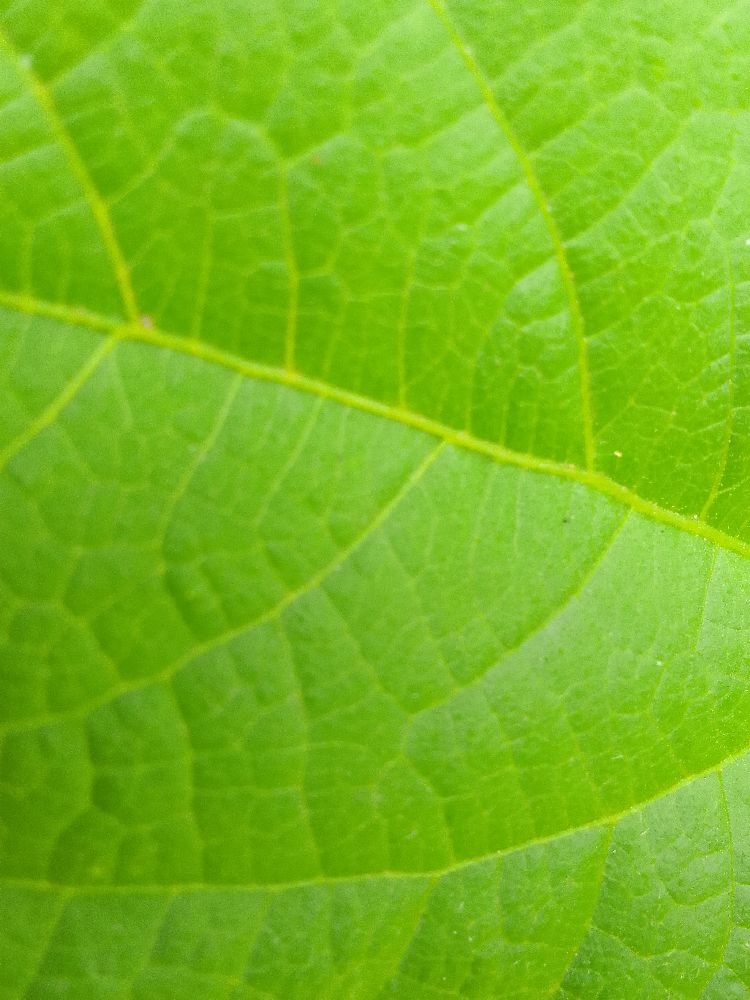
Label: healthy